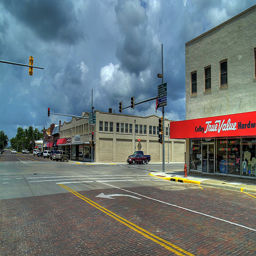
an empty street with clouds rolling in from the left
No cars are driving on the empty intersection of the street.
some cars sit parked by some department stores
A road side scene with a true value hardware store and traffic lights.
Two single vehicles are stopped a red light near a True Value hardware store.